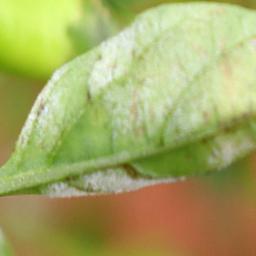
Label: powdery mildew